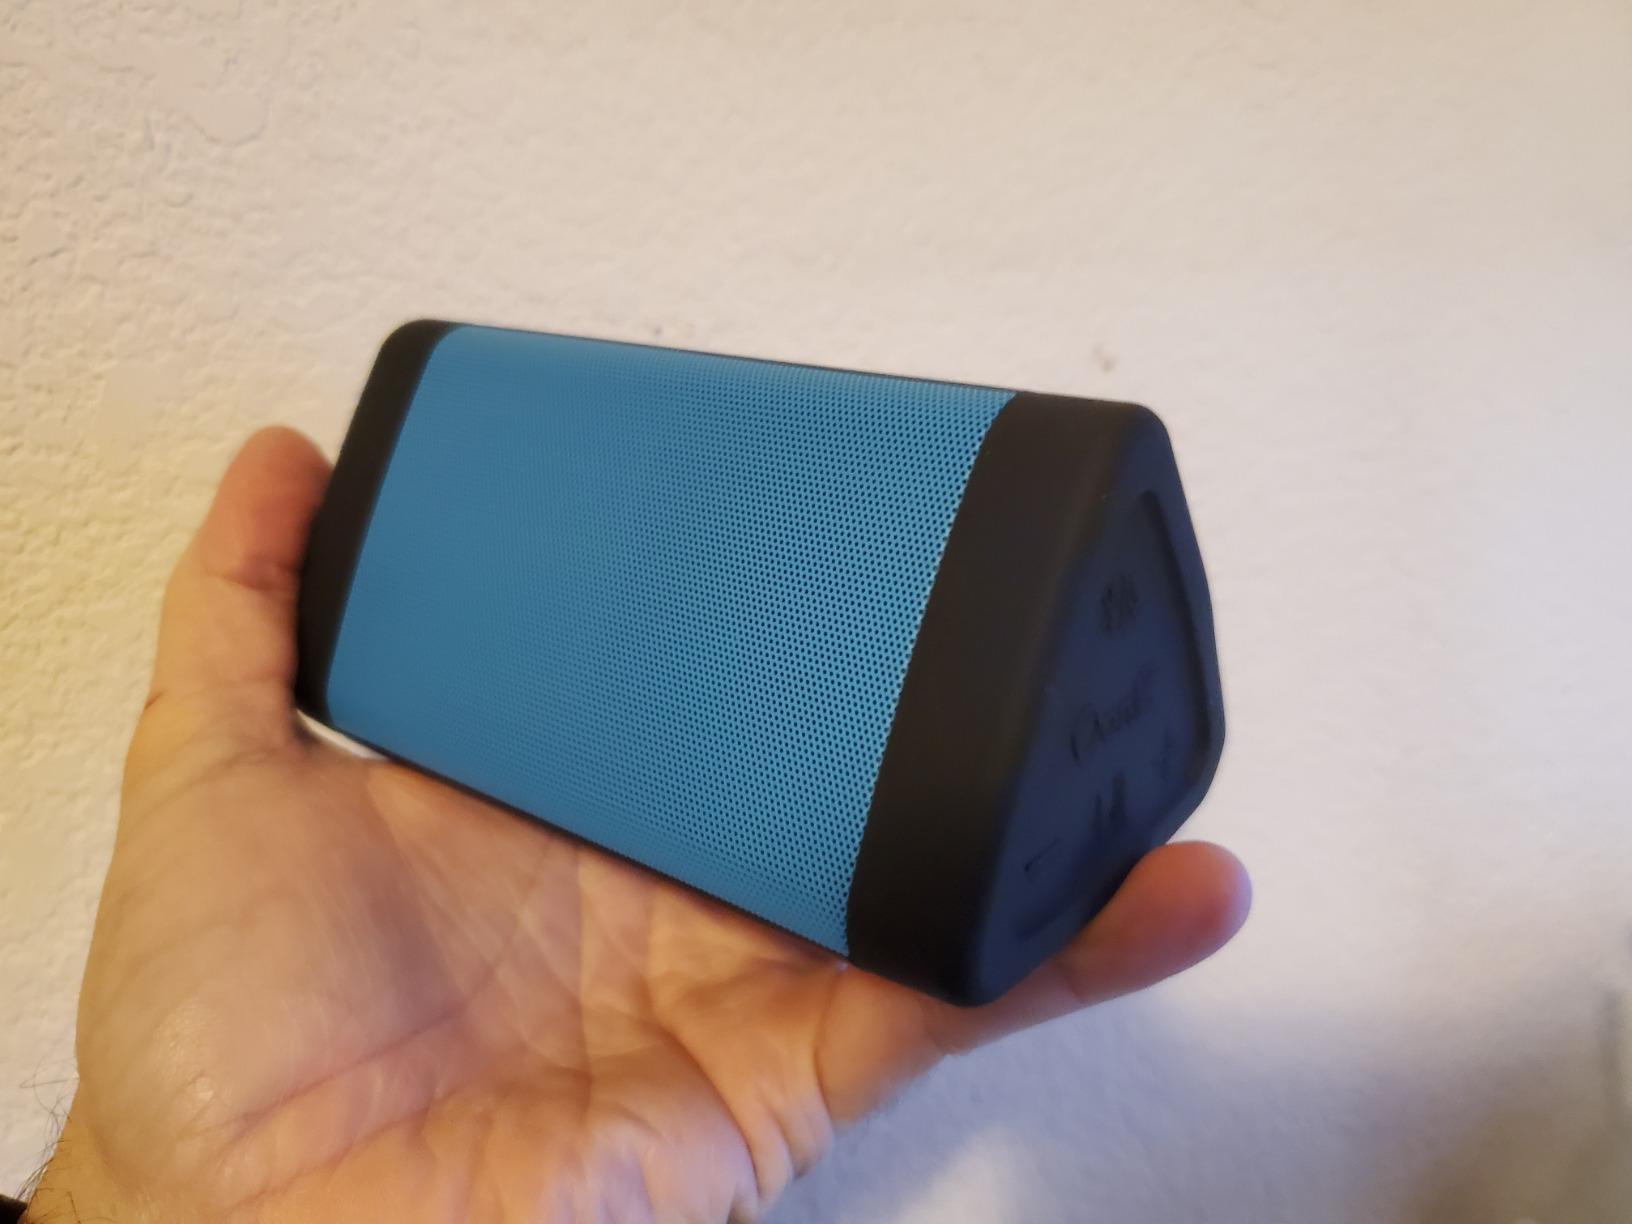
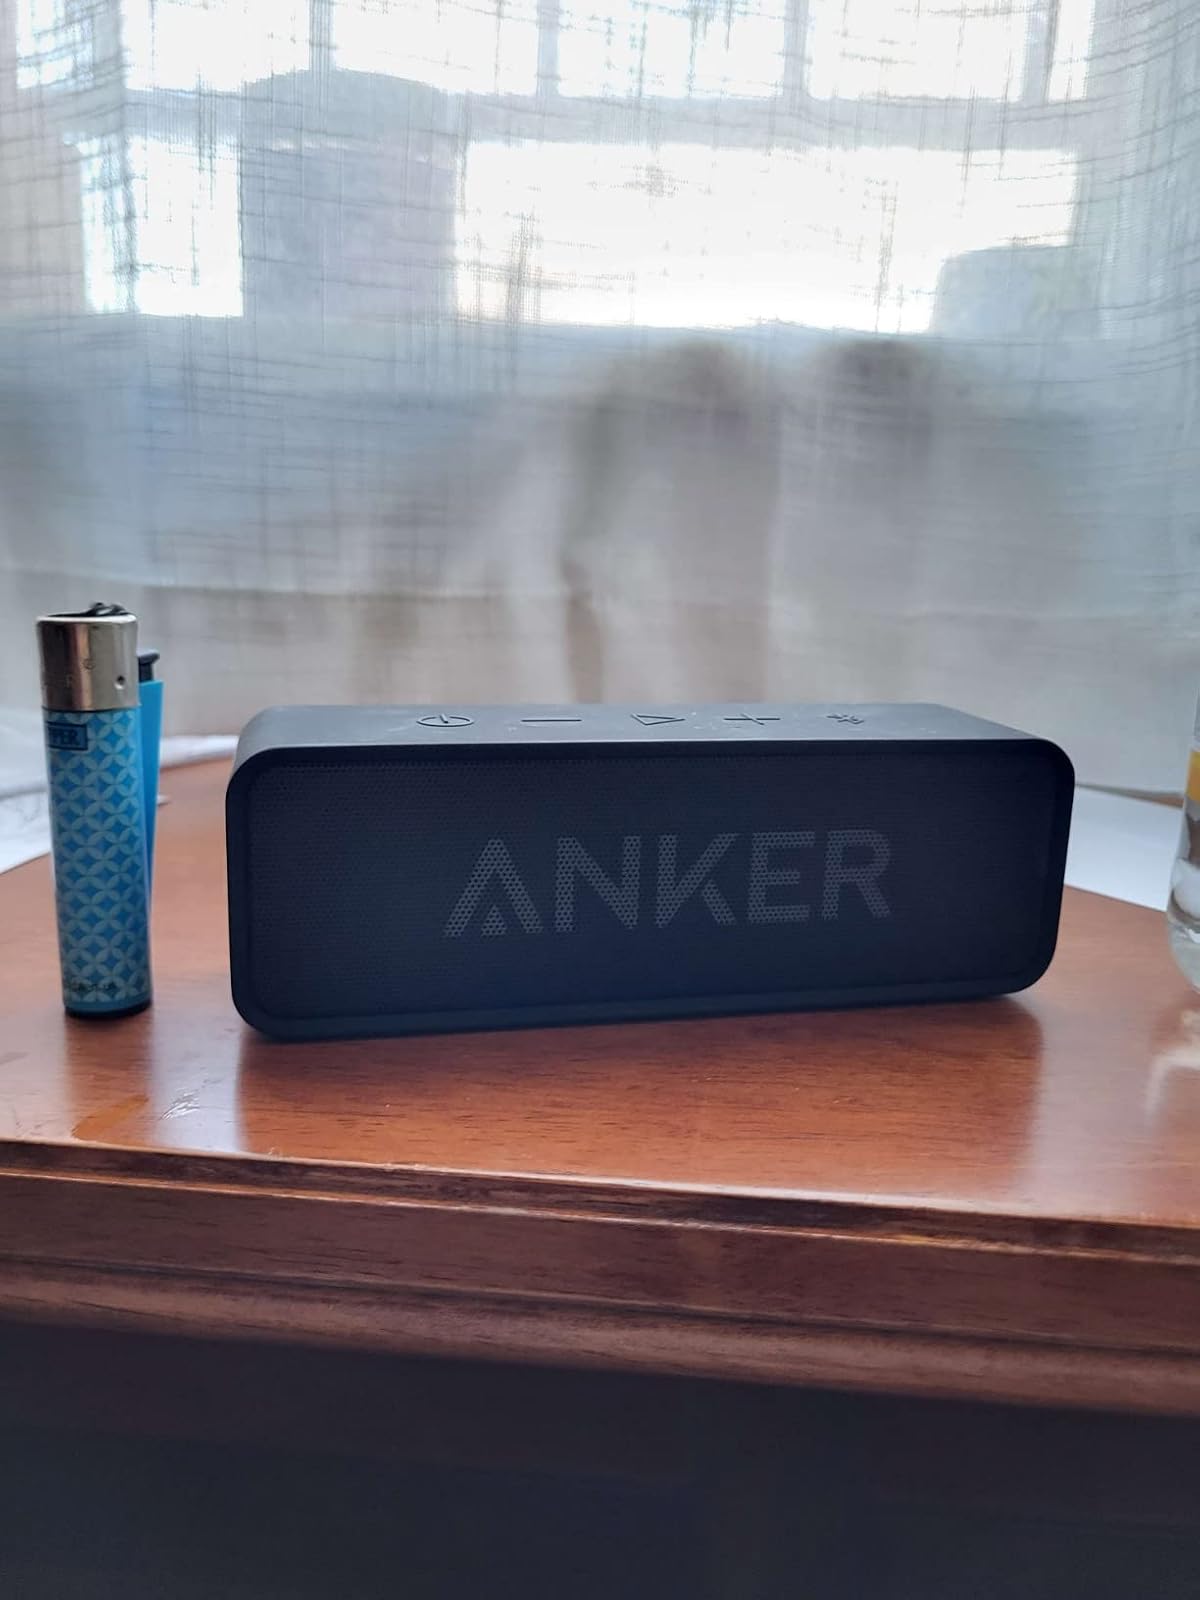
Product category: speaker
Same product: no